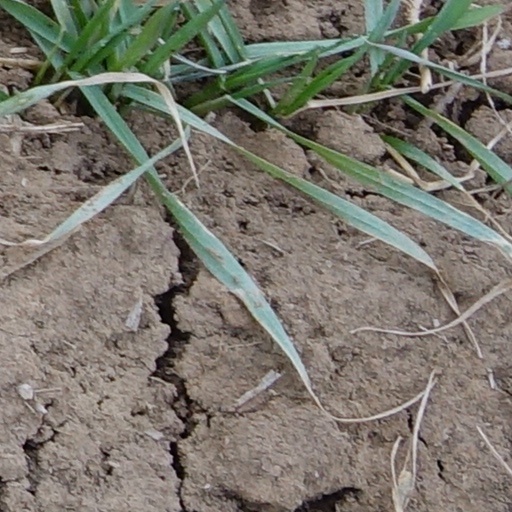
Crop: wheat